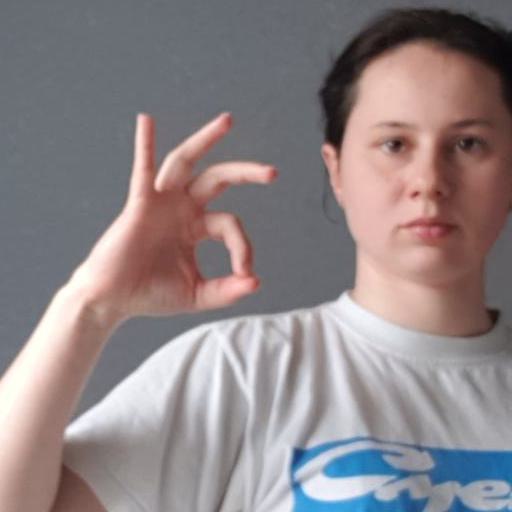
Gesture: ok